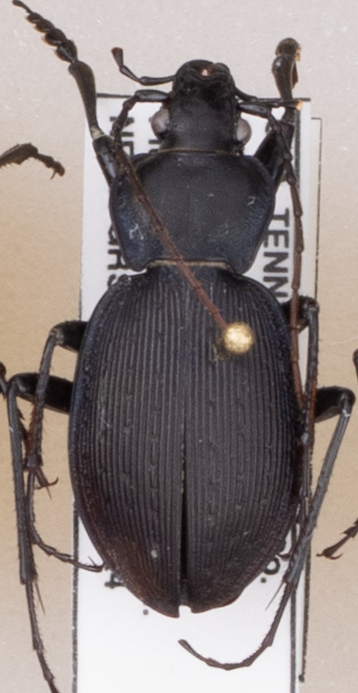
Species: Carabus goryi
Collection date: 2018-07-24
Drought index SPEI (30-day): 1.45
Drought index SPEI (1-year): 0.54
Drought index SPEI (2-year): -0.17